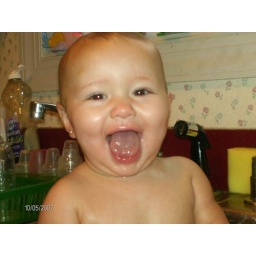
This is our baby girl taking a bath in the sink, lol.